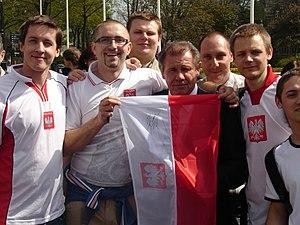
Włodzimierz Wojciech Smolarek, né le 16 juillet 1957 et mort le 6 mars 2012 à Aleksandrów Łódzki, est un footballeur international polonais. Il joue au poste d'avant-centre du milieu des années 1970 au milieu des années 1990.